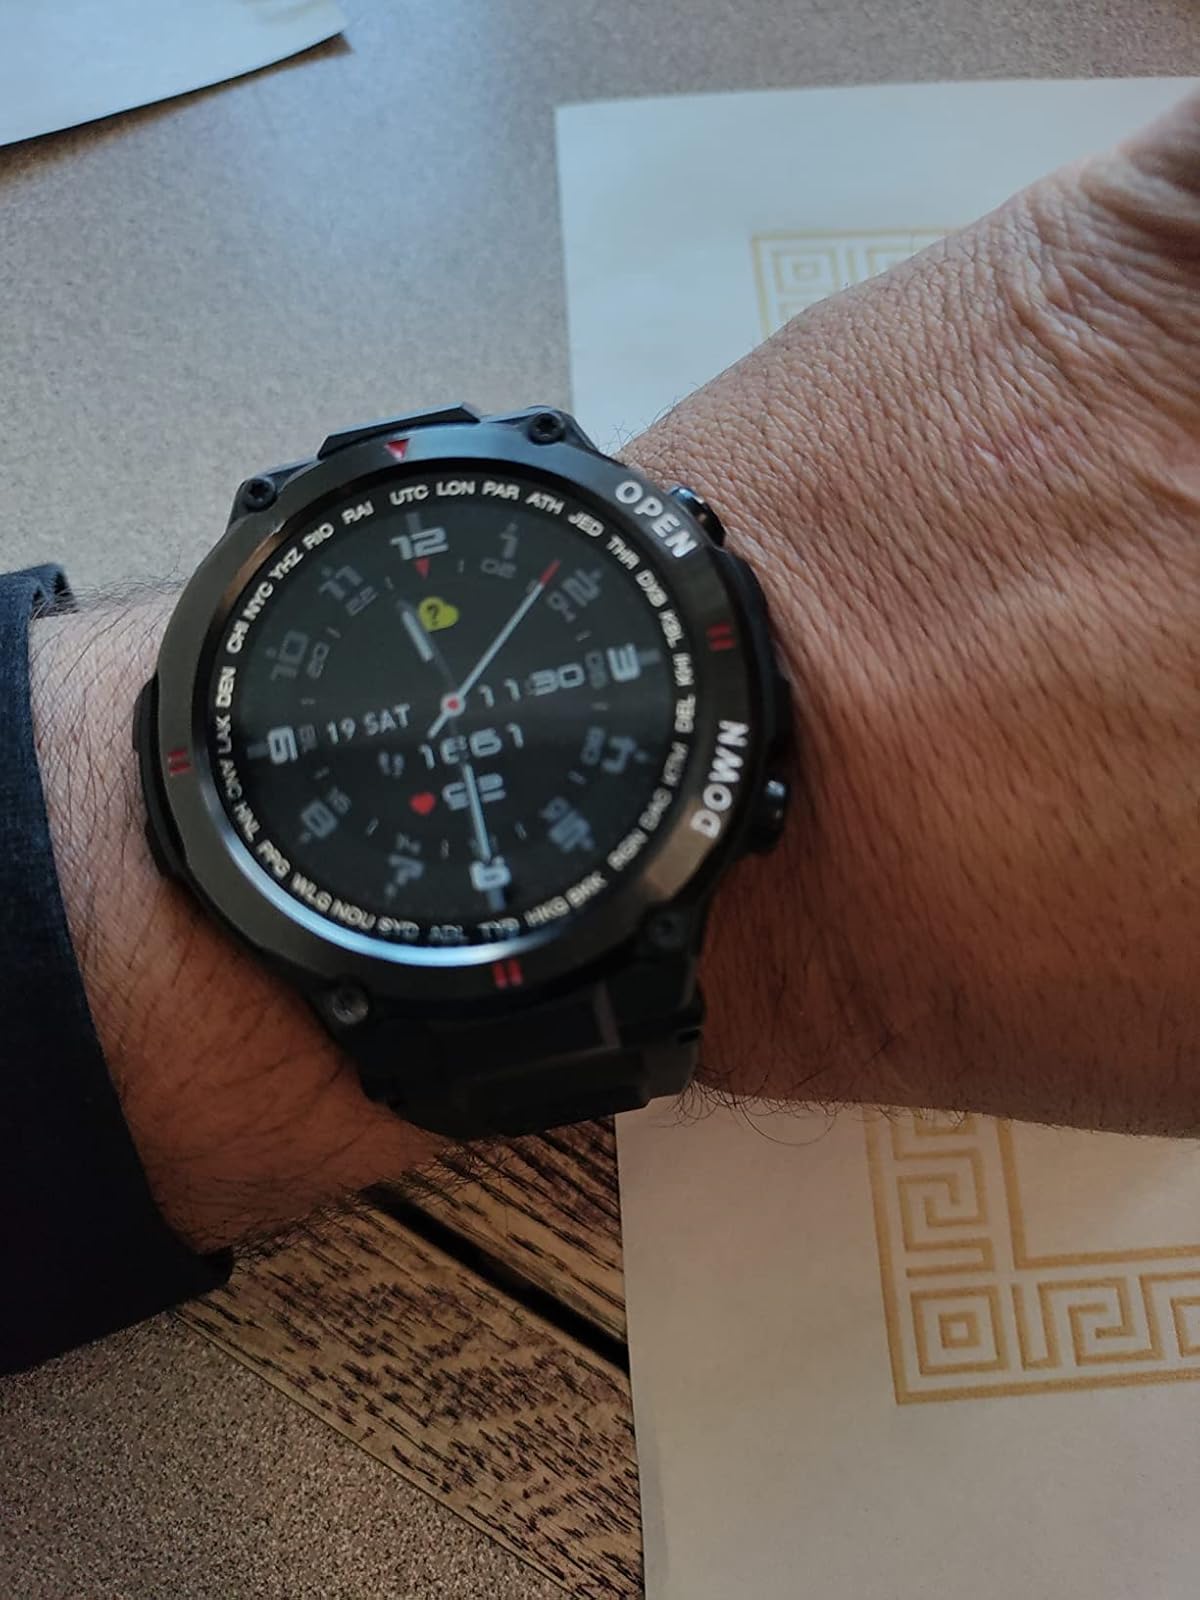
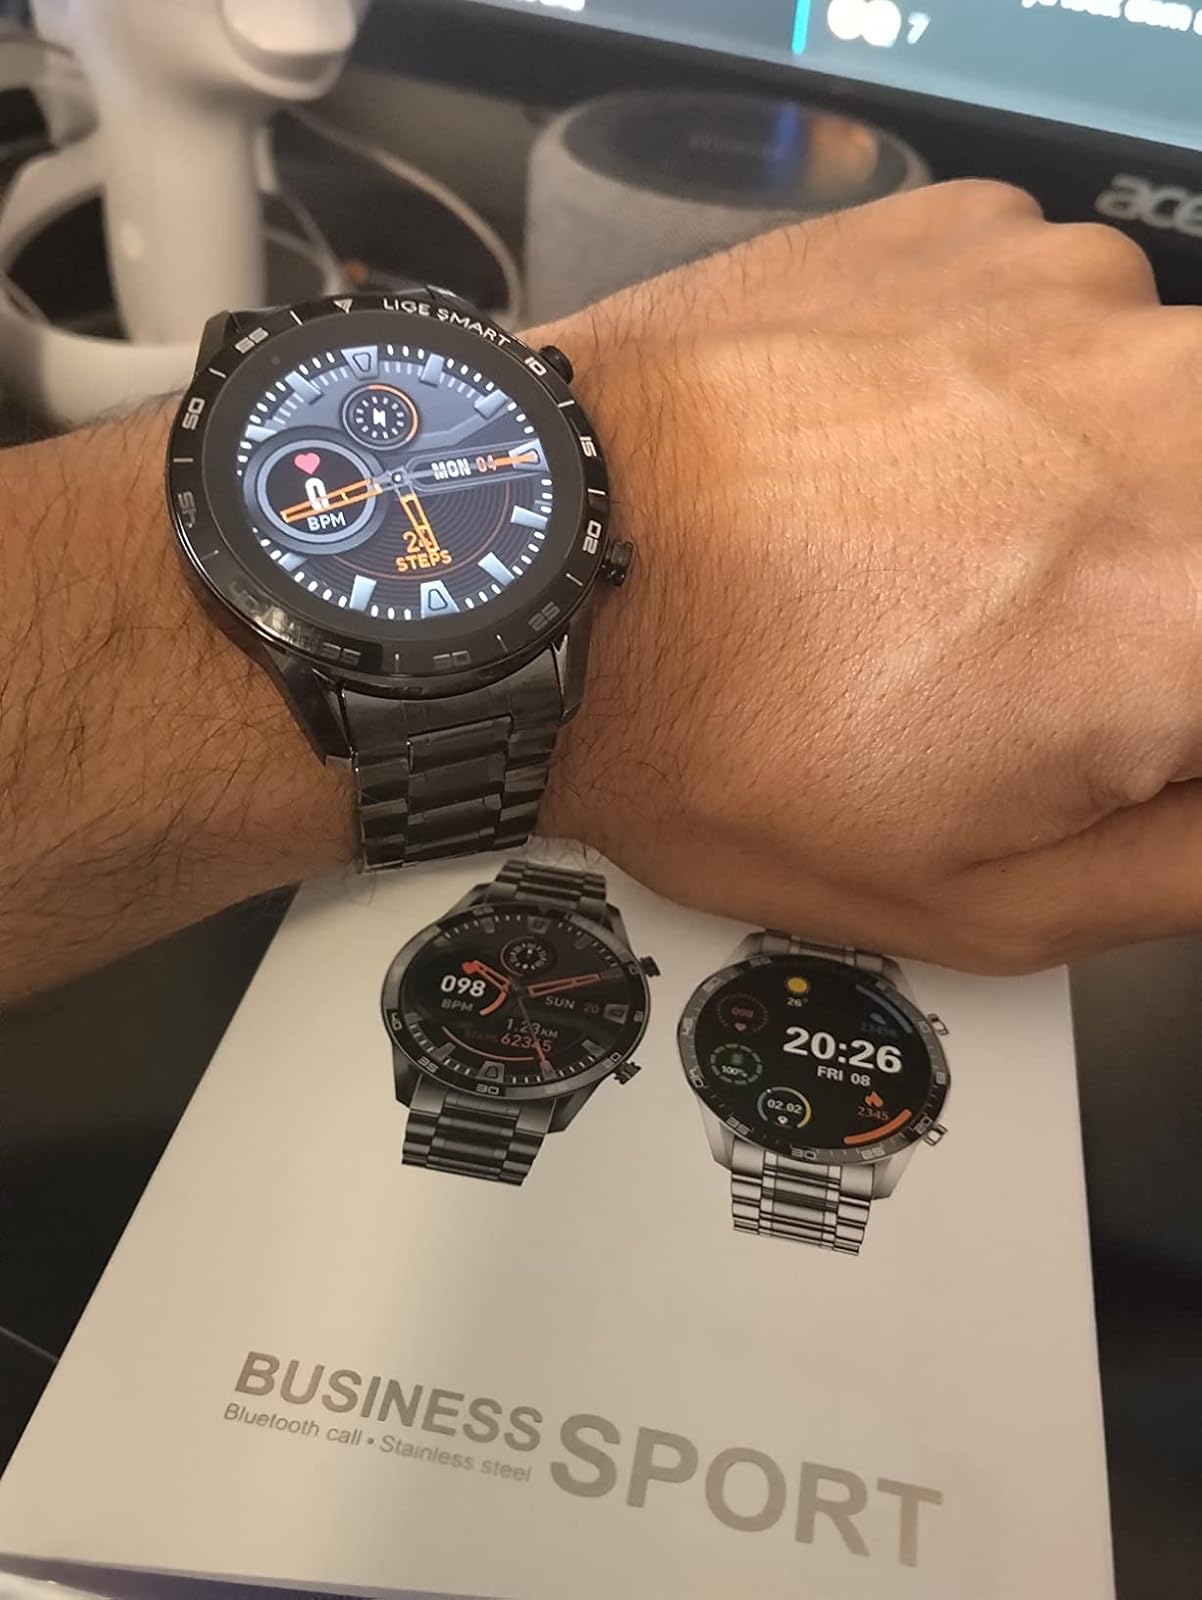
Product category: smartwatch
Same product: no